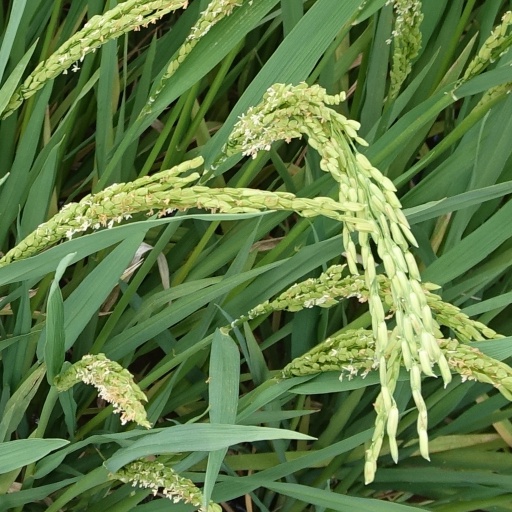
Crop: rice